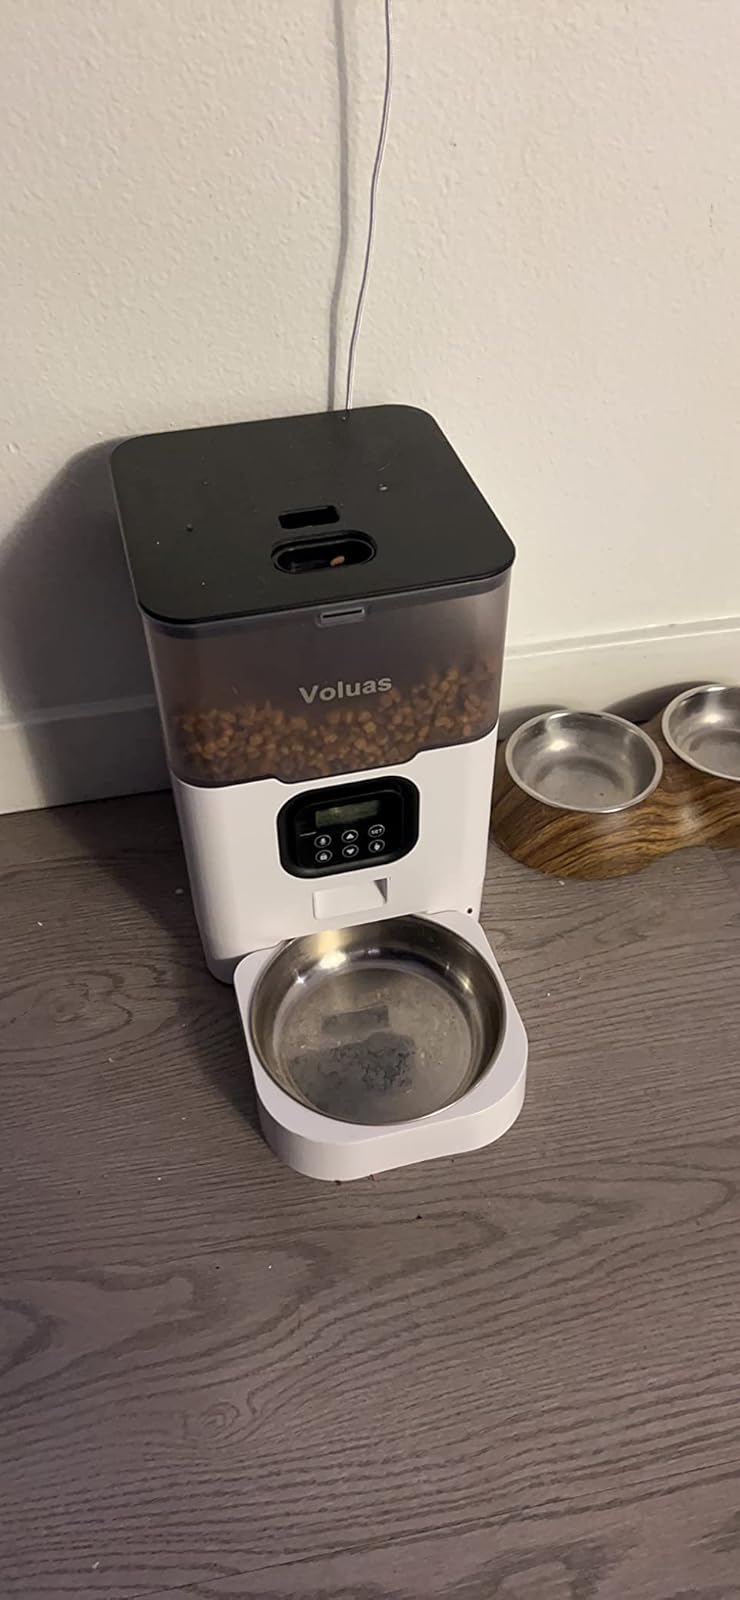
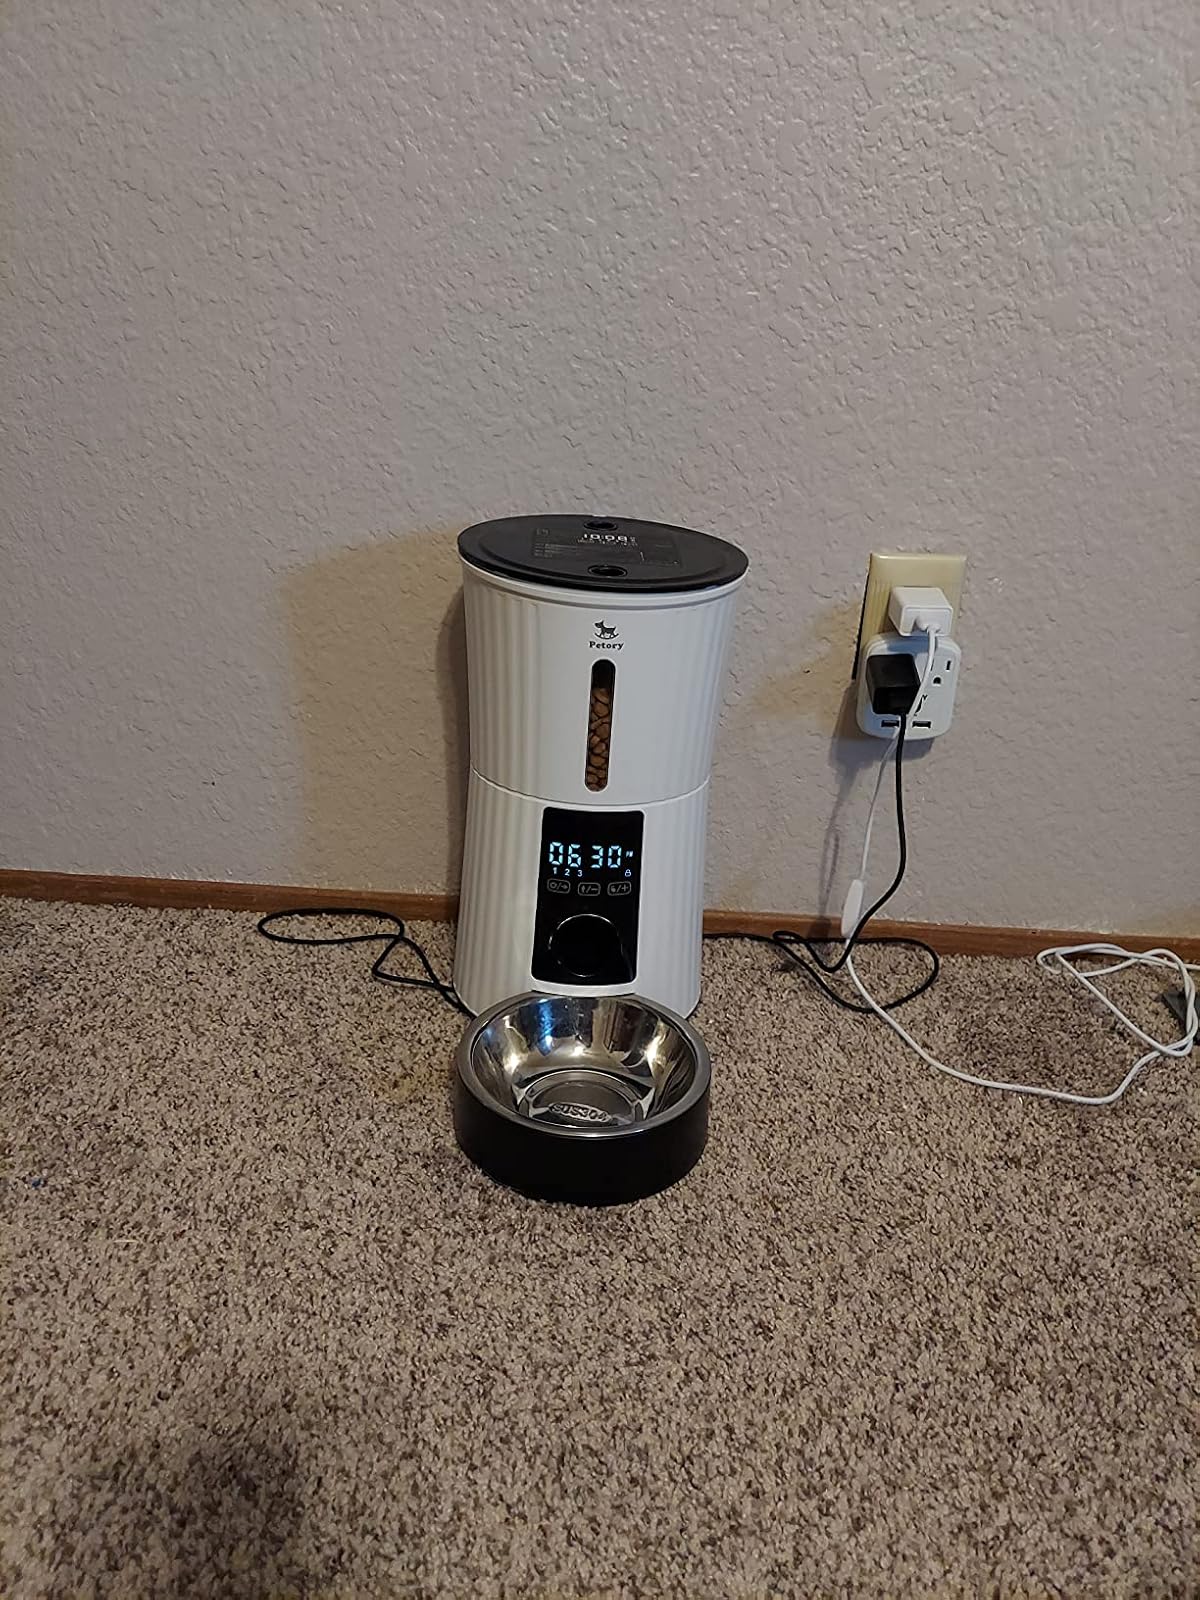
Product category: items_feeder
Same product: no